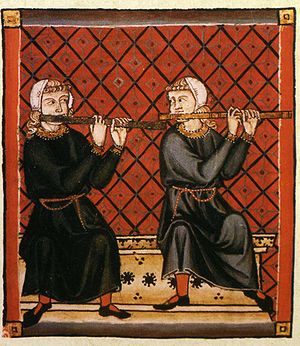
Tværfløjte / Historie
Fløjtenister fra Cantigas de Santa Maria med venstrehåndede tværfløjter
En tværfløjte er et europæisk musikinstrument i træblæserfamilien, fordi den oprindeligt blev fremstillet af træ. Nu til dags er grundmaterialet typisk metal som sølv, guld og platin, eller træ eller kulfiber. Materialevalget har stor betydning for klangen, og det gør stor forskel på blæseteknikken. De forskellige materialer er ofte kombinerede, så fx mundpladen er af guld og resten af sølv. Ved notation af musik spillet af en tværfløjte benyttes udelukkende g-nøglen.